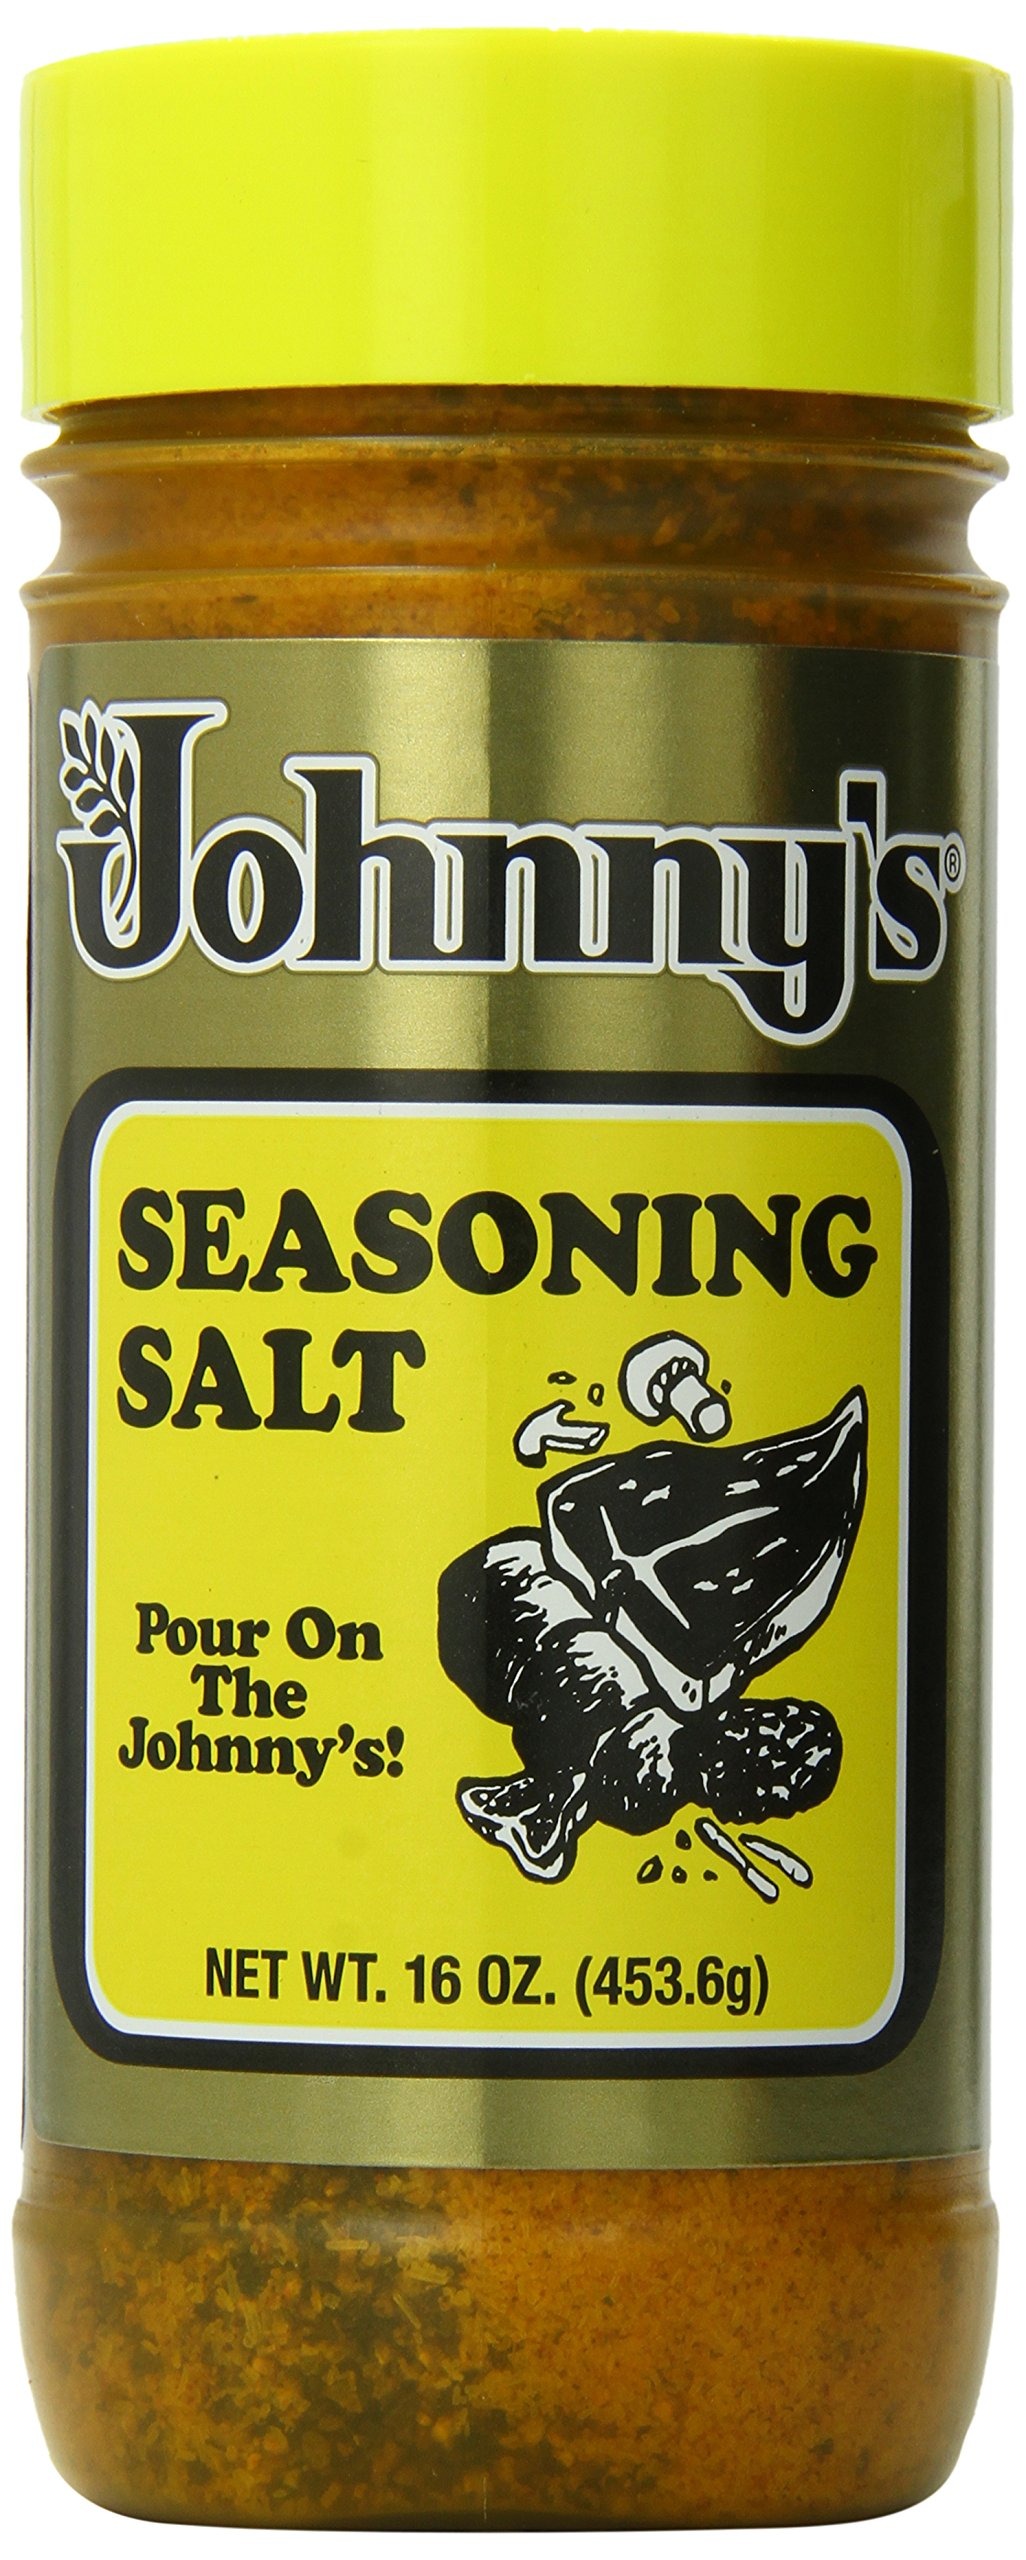
Item Name: Johnny's Seasoning Salt, 16 Ounce (Pack of 12)
Bullet Point 1: Our original Northwest recipe
Bullet Point 2: Unique blend of sea salt, pepper, paprika, garlic and other gourmet spices
Bullet Point 3: Perfect for roasts, steaks, hamburgers, seafood and chicken
Bullet Point 4: Product is now NO MSG
Value: 192.0
Unit: ounce

Price: 5.035